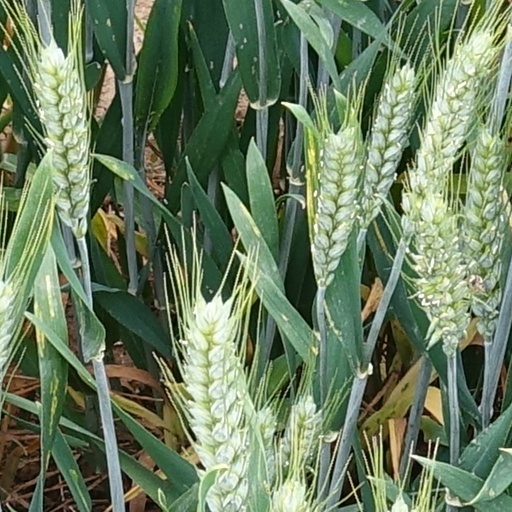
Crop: wheat